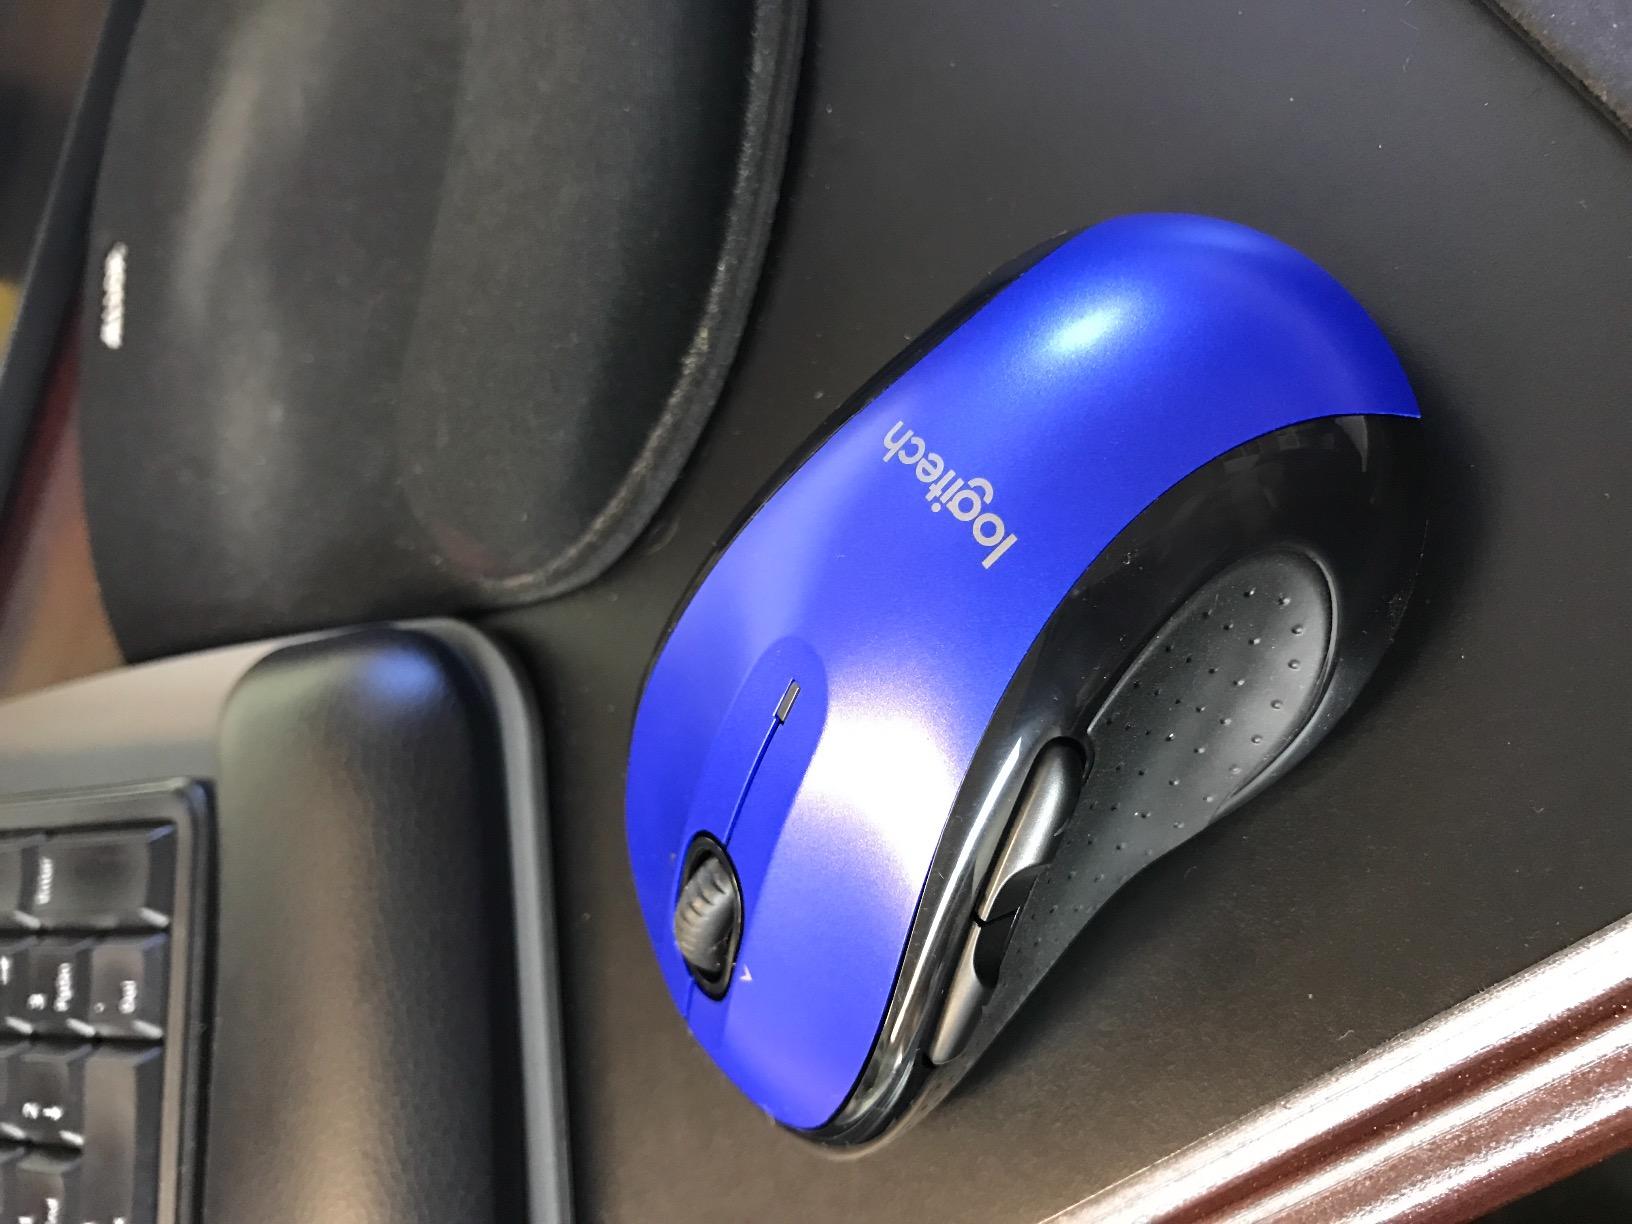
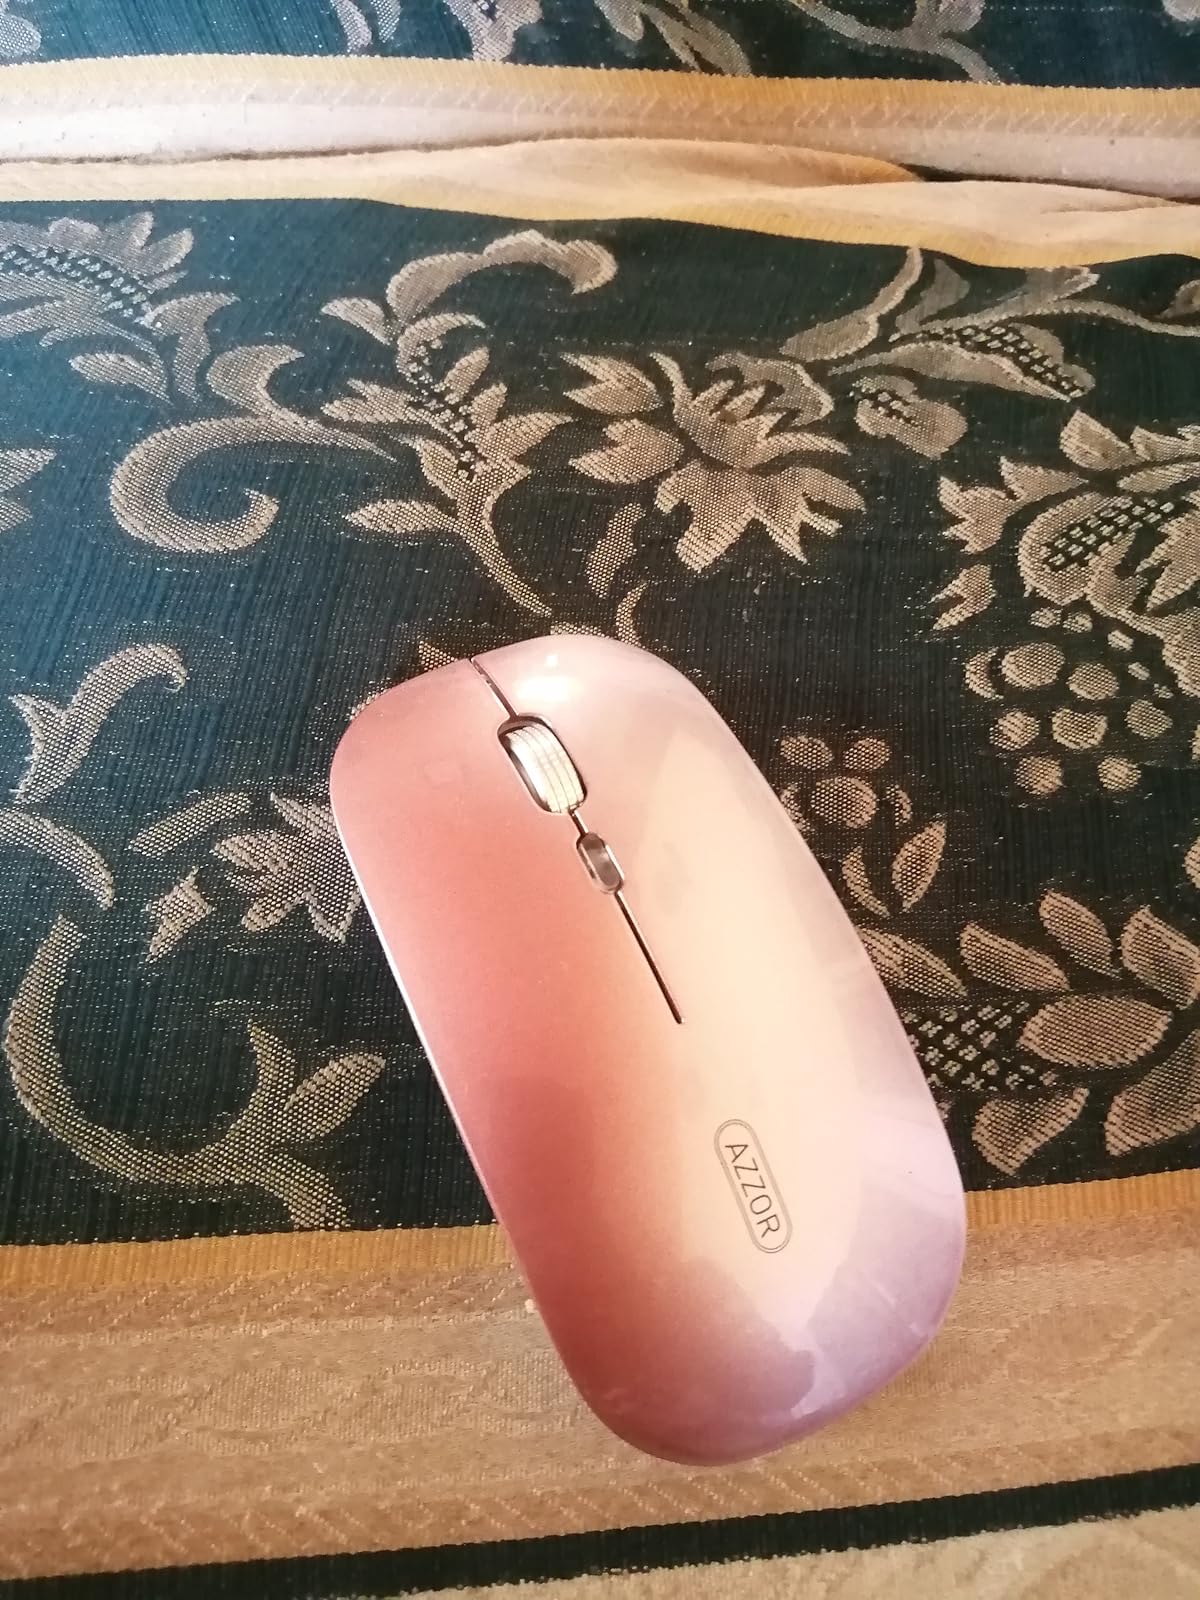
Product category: mouse
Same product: no